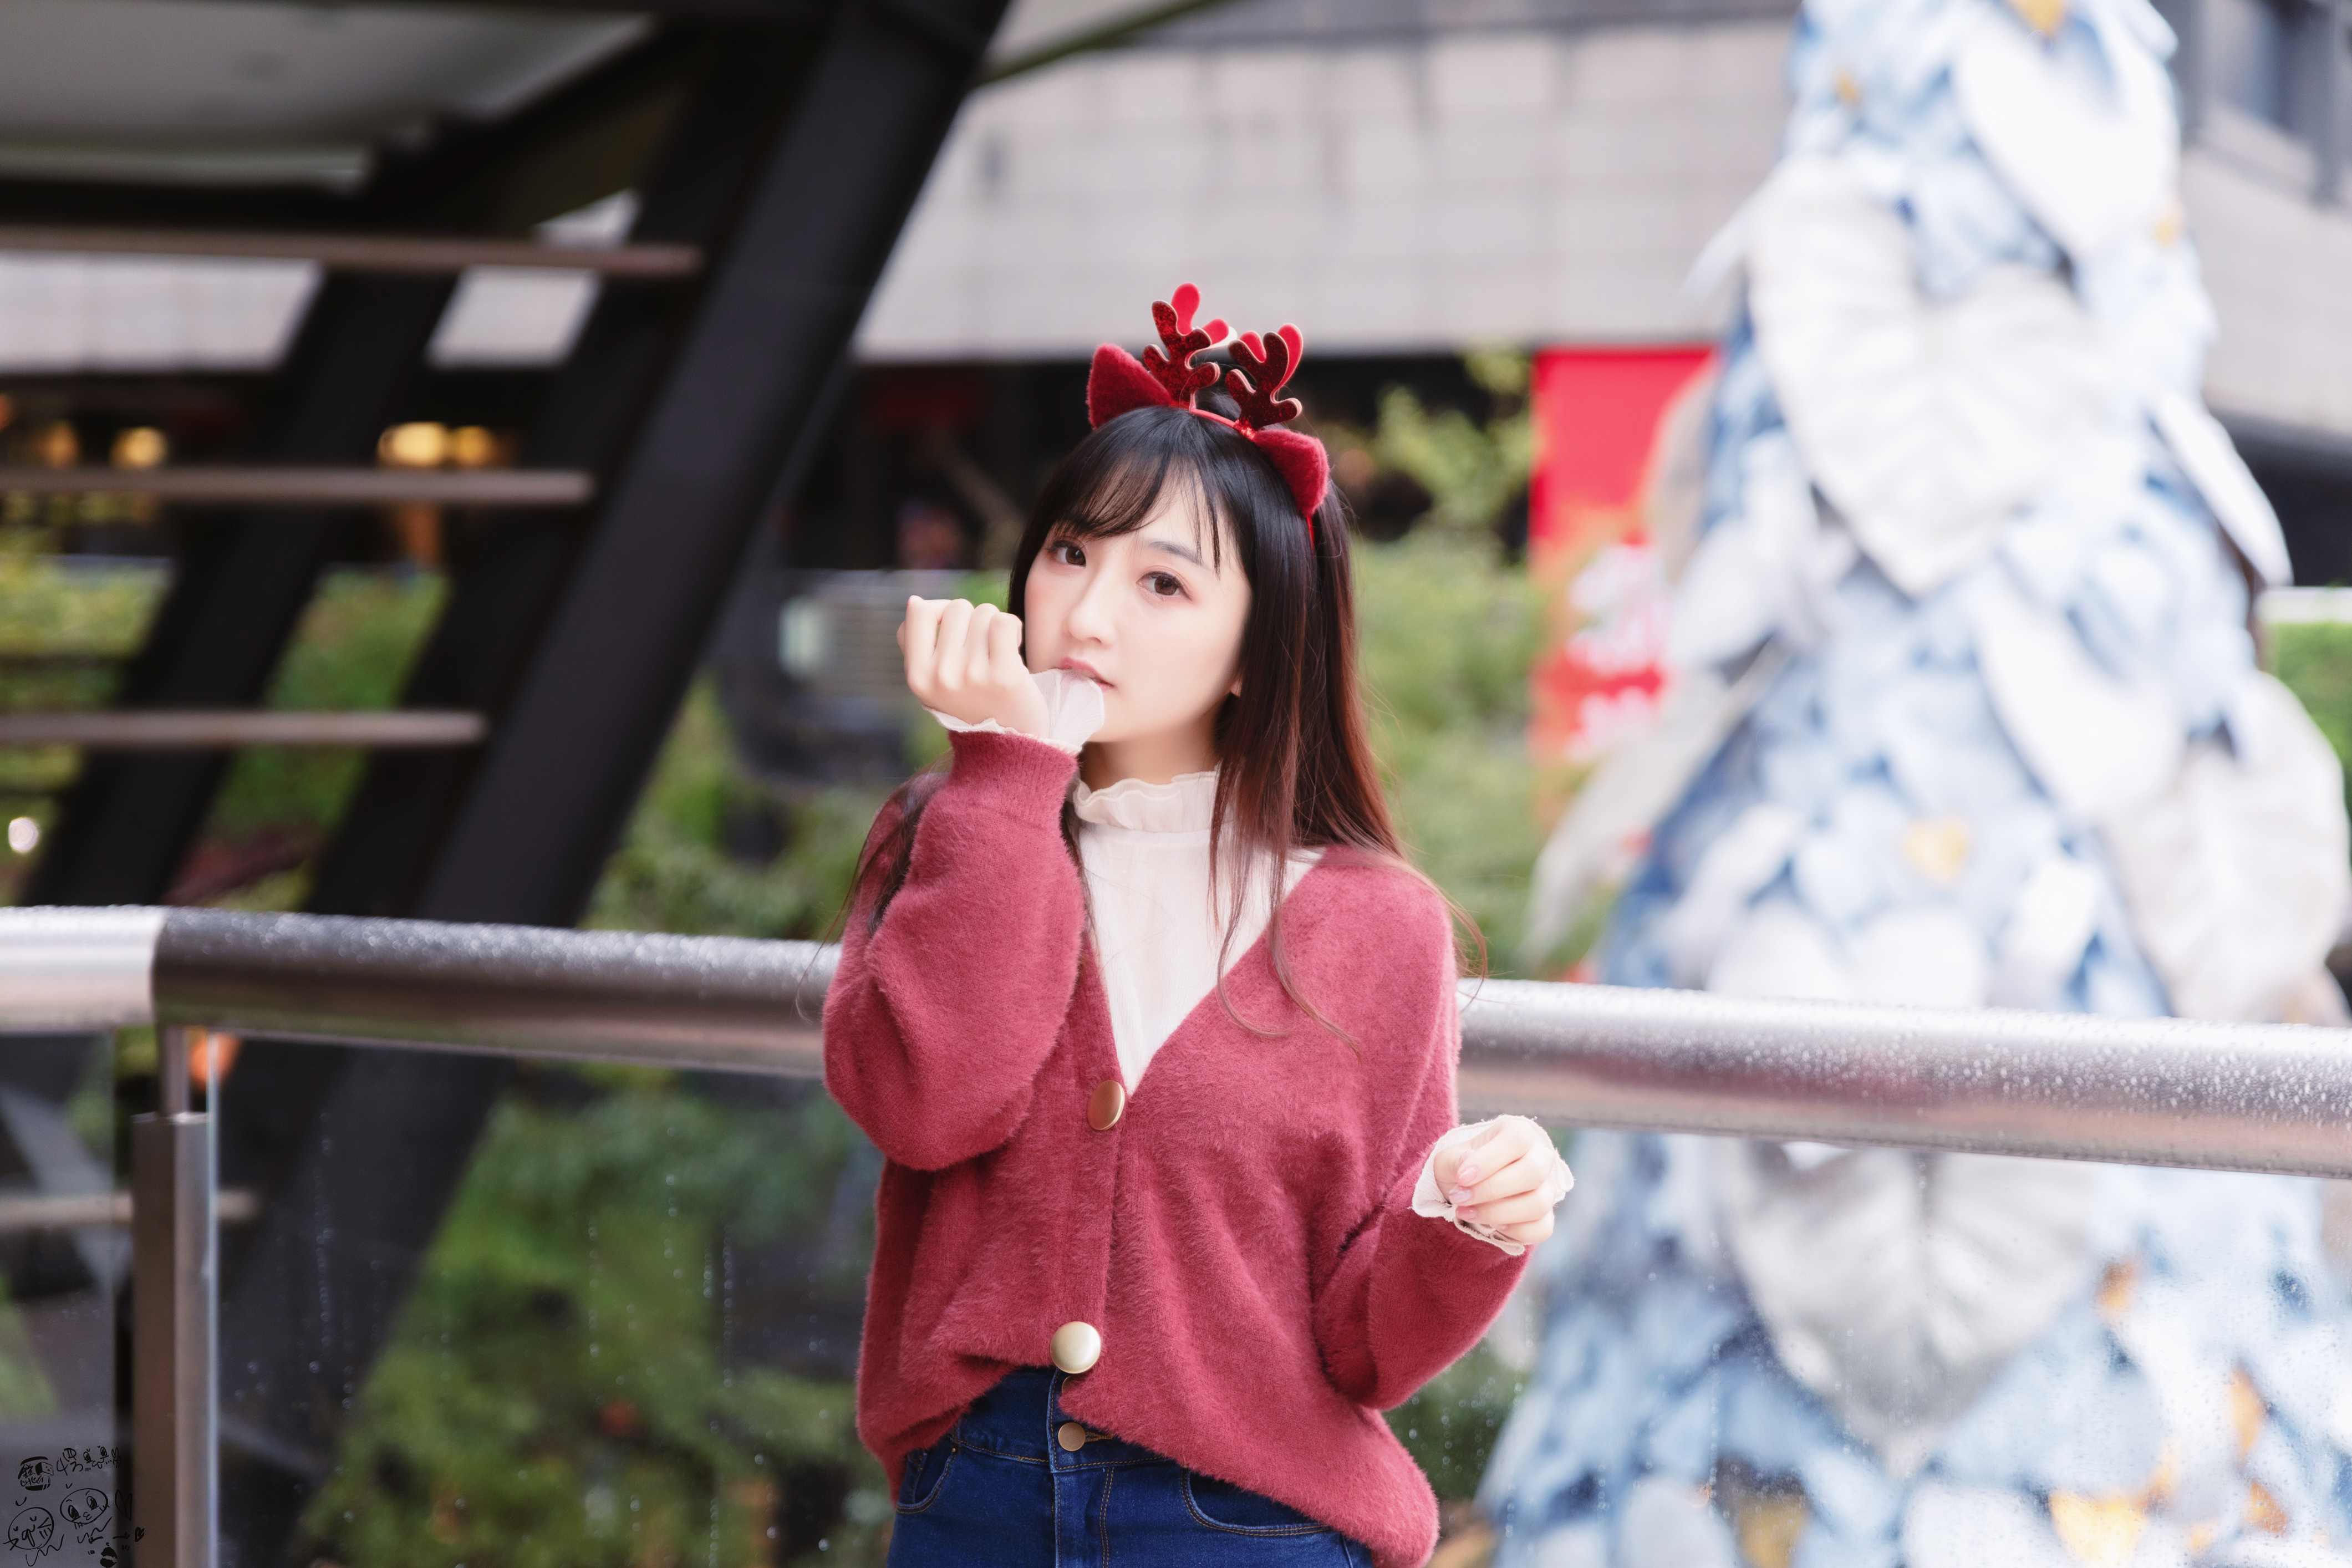
women, model, people, girl, photography, asian, jeans, denim, pink, winter, jacket, street fashion, bangs, long hair, spring, hime cut, headpiece, fur, hair accessory, portrait photography, sweater, photo shoot, japanese idol